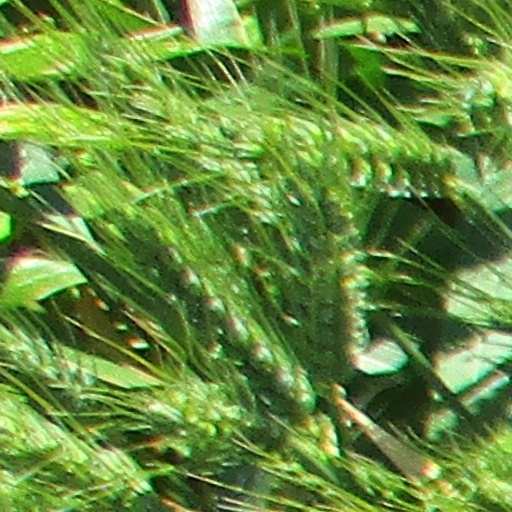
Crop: wheat